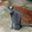
Label: cat